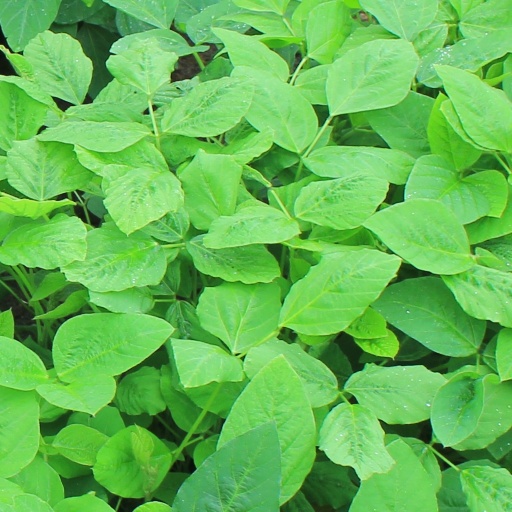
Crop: soybean